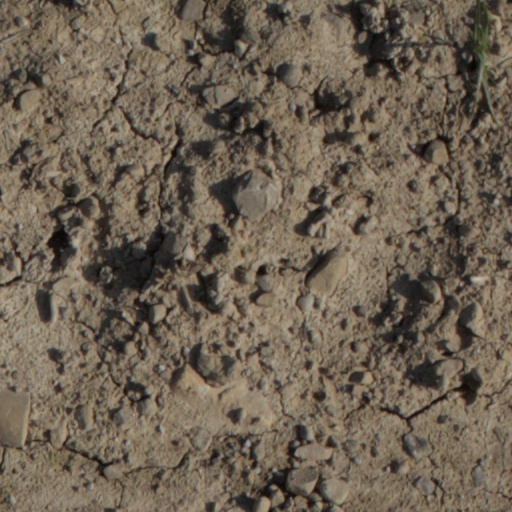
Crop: wheat